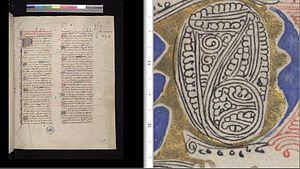
La bibliothèque municipale de Besançon est un réseau de bibliothèques municipales constitué d'une bibliothèque d’étude et de conservation dont les collections anciennes et précieuses ont fait de la bibliothèque de Besançon une bibliothèque municipale classée, mais aussi de cinq médiathèques, deux bibliobus et une bibliothèque numérique.